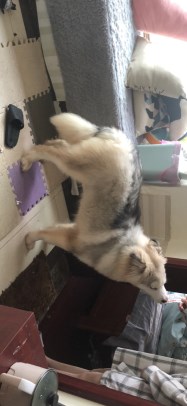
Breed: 1324-n000004-malamute